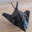
Label: airplane